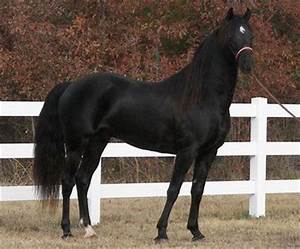
Label: cavallo